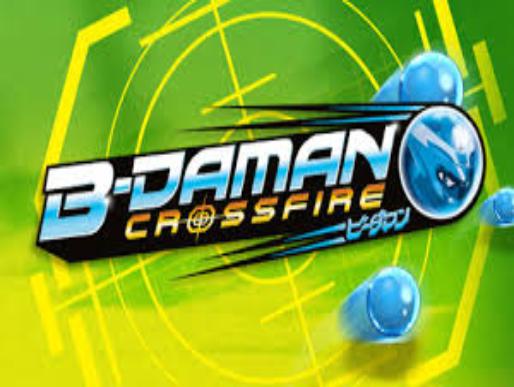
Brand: B-Daman
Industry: Leisure